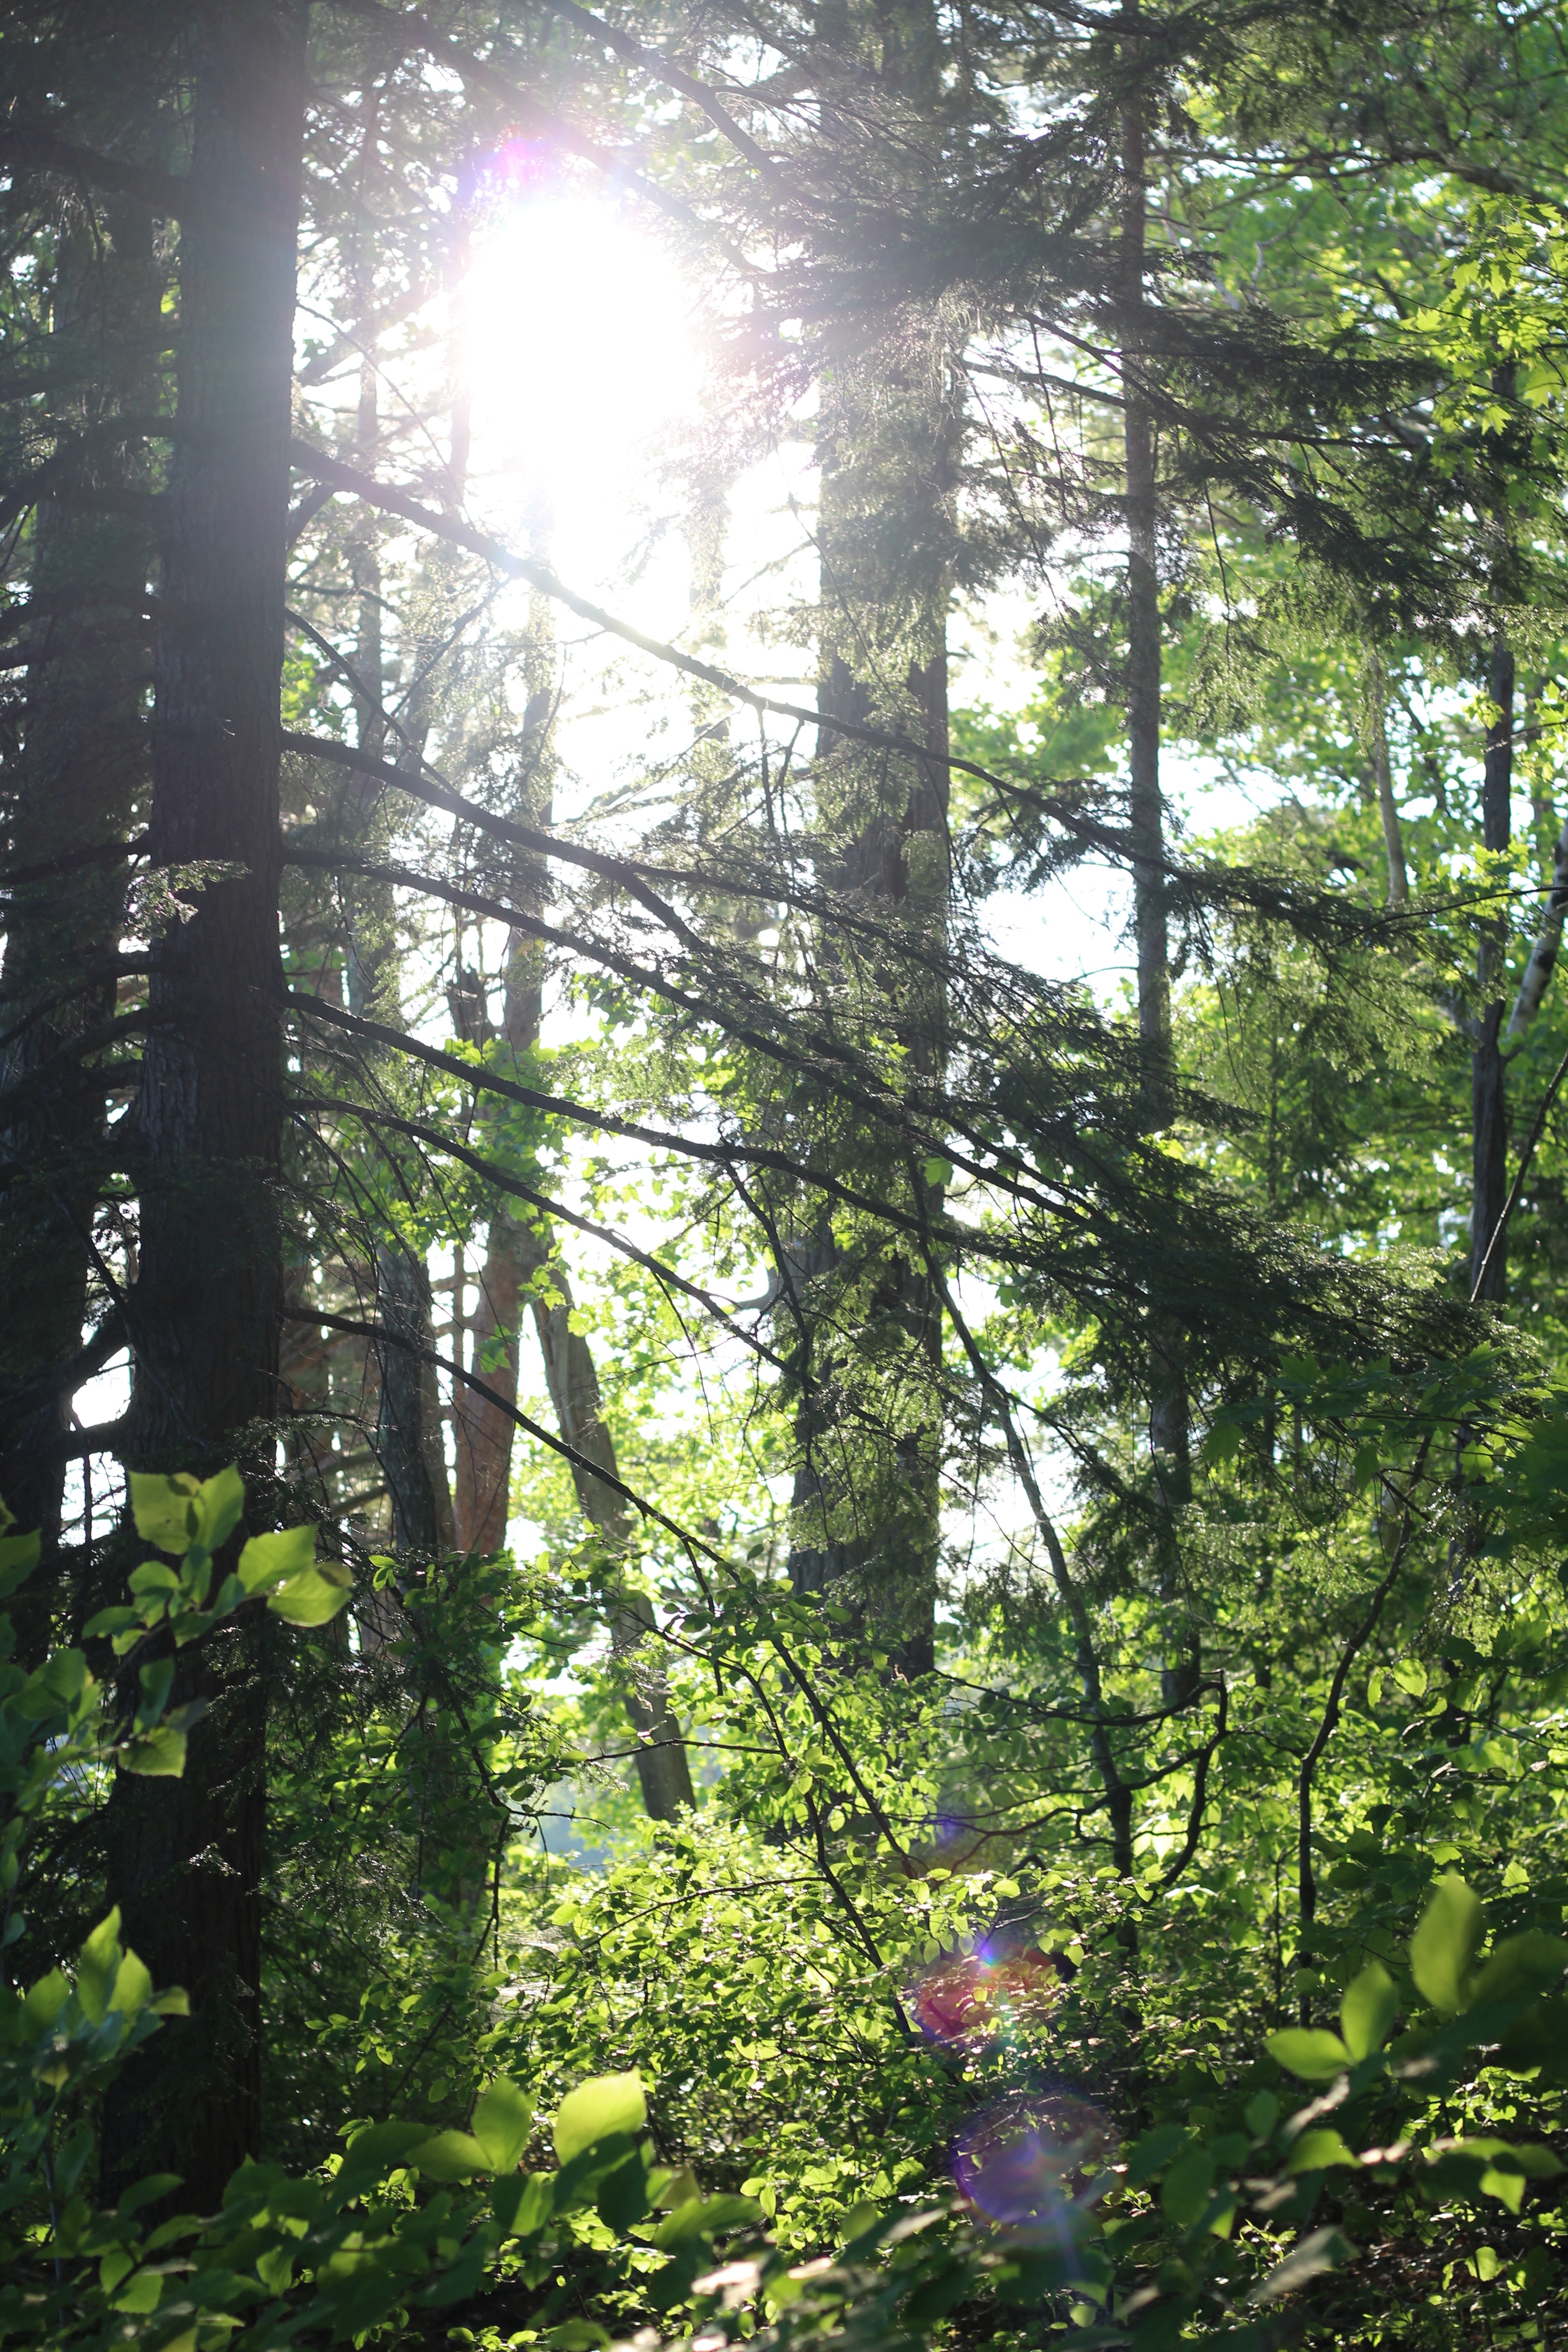
tree, nature, forest, branch, sunlight, leaf, flower, jungle, autumn, botany, garden, rainforest, deciduous, woodland, habitat, ecosystem, biome, old growth forest, natural environment, woody plant, temperate broadleaf and mixed forest, temperate coniferous forest